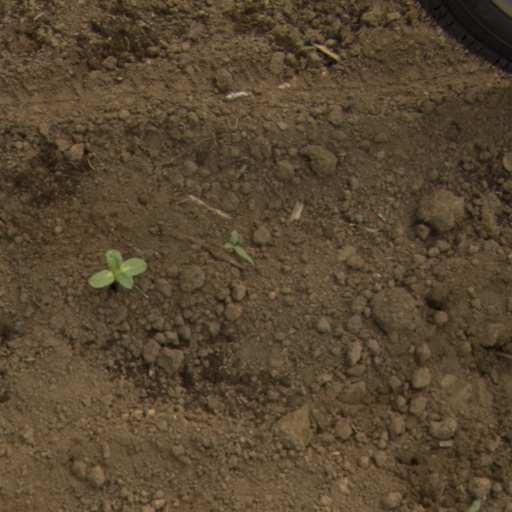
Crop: Jerusalem artichoke